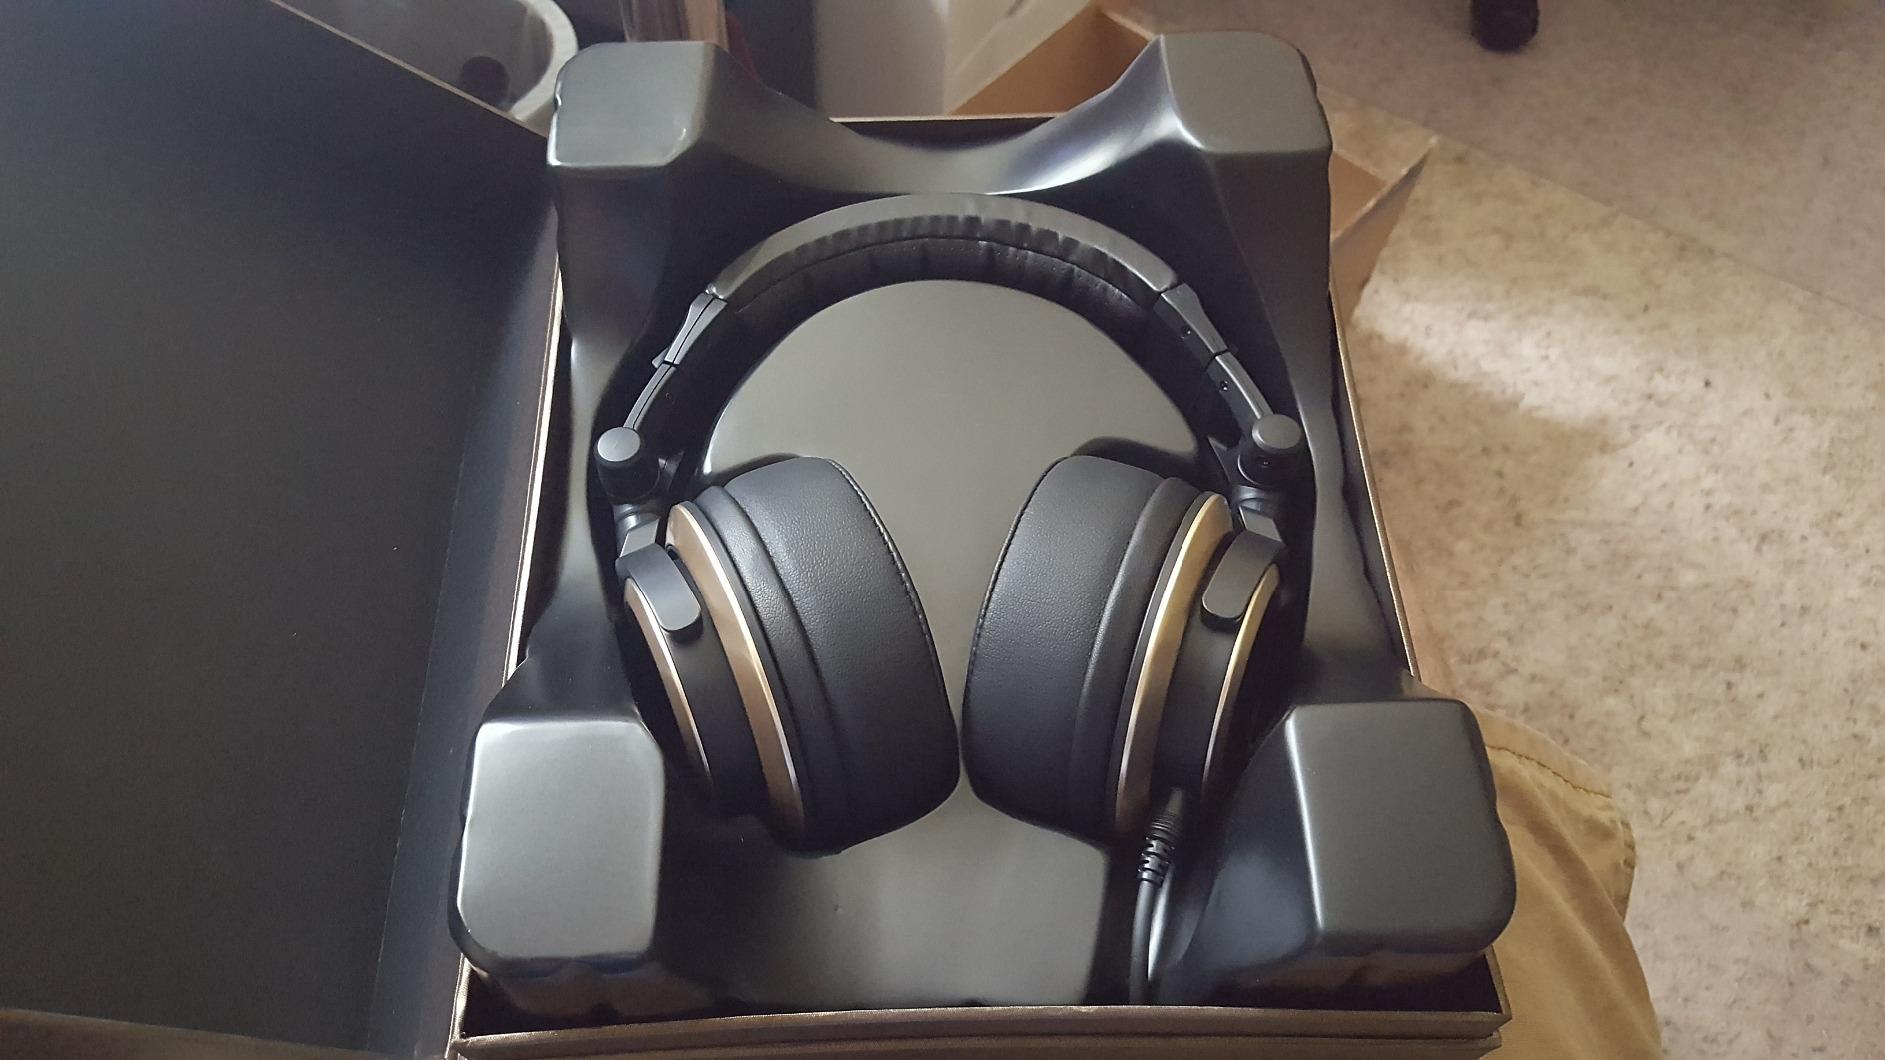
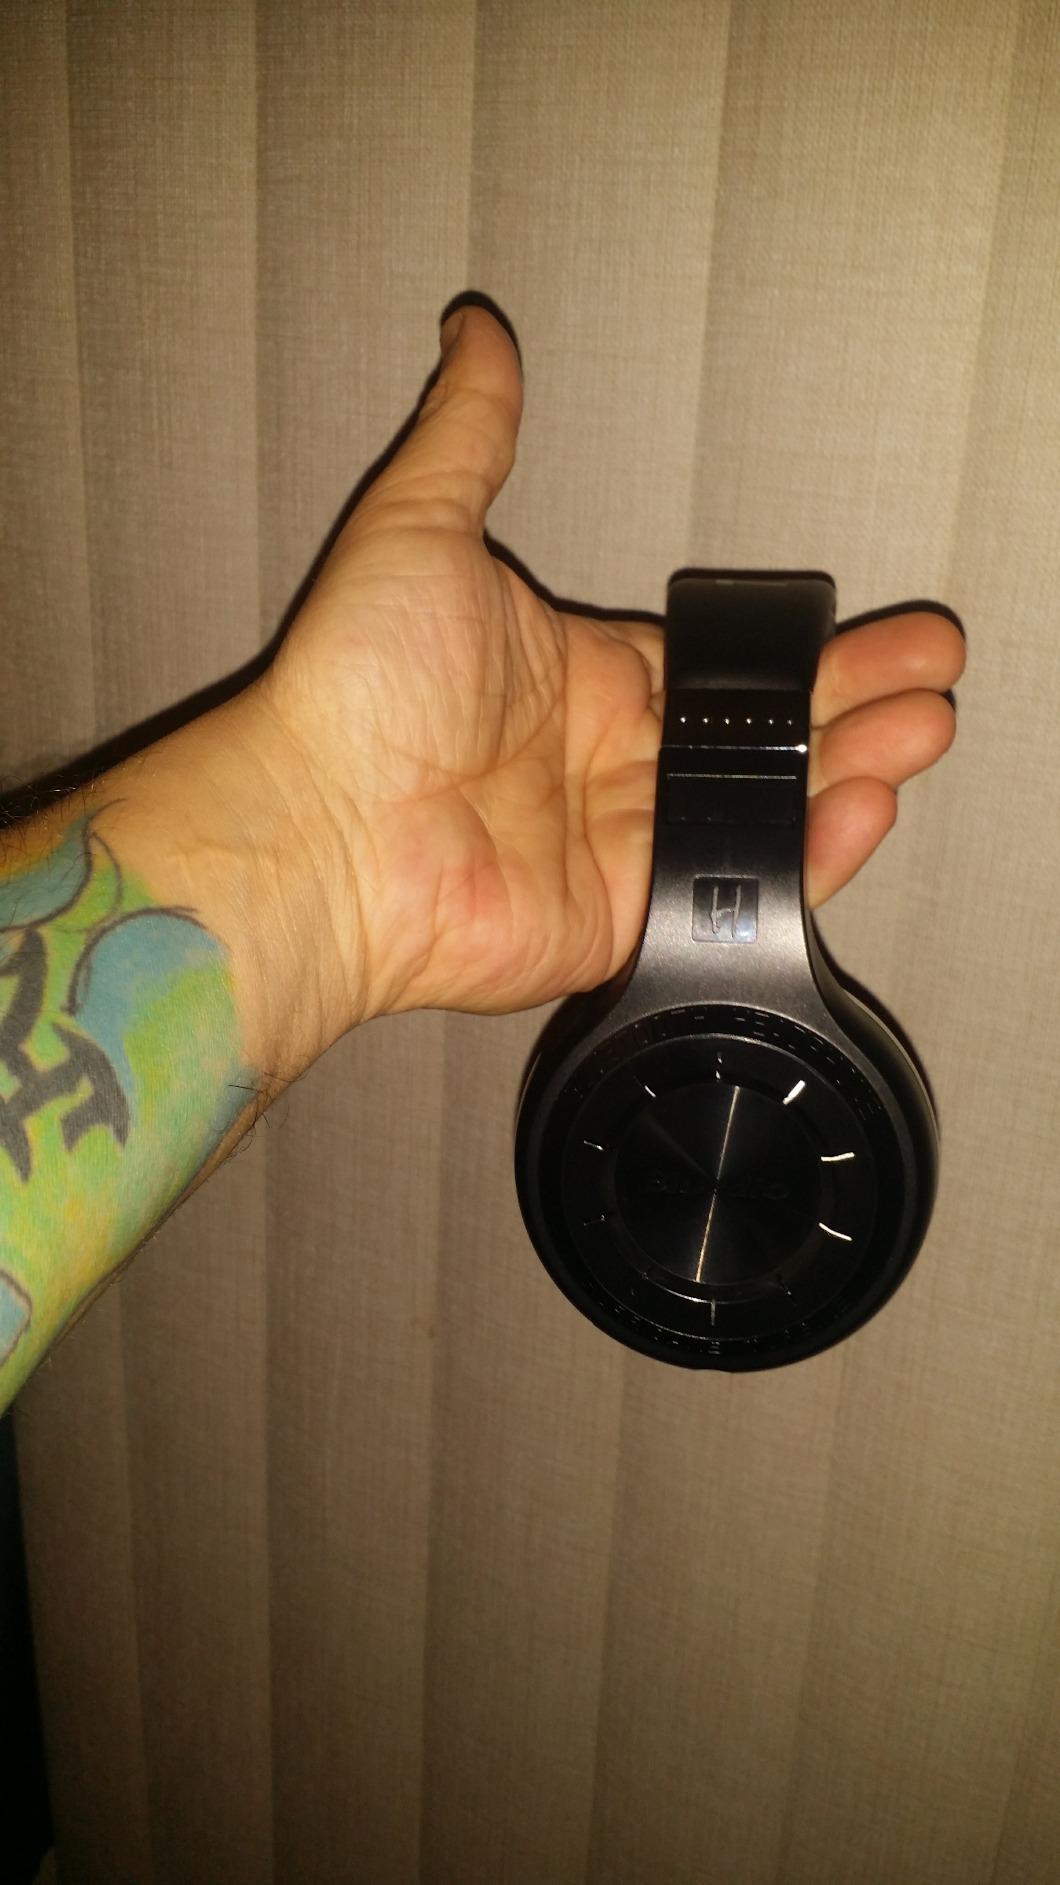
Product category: headphones
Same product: no